Metropolis (architecture magazine)

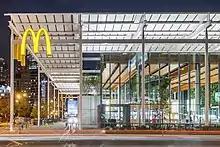
McDonald's Chicago designed by Ross Barney Architects. Received 2021 Planet Positive Award under the category Hospitality.

The awards were grouped into seven categories for judgement including: civic/cultural, workplace, healthcare, multifamily, hospitality, education, and products.